All Nite (Don't Stop)

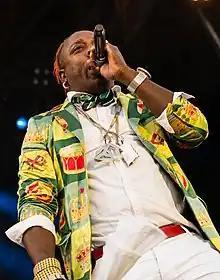
Elephant Man was featured on the So So Def remix of the track.

Recording sessions for "Damita Jo" began in August 2002, with Jackson initially collaborating with longtime partners Jimmy Jam and Terry Lewis, and concluded in February 2004 after 18 months, the longest Jackson had spent recording an album. She initially considered pursuing other career plans, but then decided to record another album. For only the second time in her career since "Control" (1986), "Damita Jo" saw the singer working with other music producers, including Swedish producers Anders Bagge and Arnthor Birgisson (collectively known as Bag & Arnthor) Murlyn Music; the duo specifically desired to work with Jackson prior to their collaboration, with Bagge stating, "That's my dream, she's the one I would give anything to work with. The ultimate female artist", while Birgisson commented, "let's just say we will definitely be prepared if and when that happens". Jackson recorded several songs with the duo, including "All Nite (Don't Stop)" and "SloLove", in addition to "I'm Here" and "Put Your Hands On", with the latter two being only included on the Japanese version of the album.